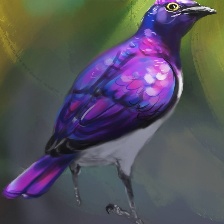
Species: VIOLET BACKED STARLING
Scientific name: CINNYRICINCLUS LEUCOGASTER